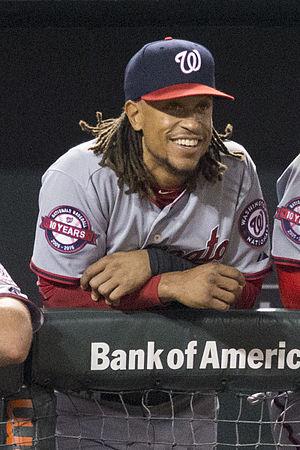
Emmanuel Allen Burriss est un joueur de deuxième but au baseball.